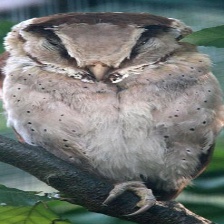
Species: ORIENTAL BAY OWL
Scientific name: PHODILUS BADIUS
ImageNet parent category: great_grey_owl